Tiriki

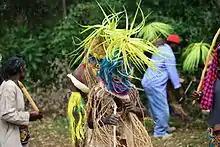
Tiriki mask

Tiriki clans include Vikhava, Valukhova, Vakhadiri, Vahaliero, Vajisinde, Vaumbo, Vashitsungu, Vamavi, Vamiluha, Valukhombe, Vadura, Vamayudu, Vamuli, Vasamia, Varimbuli, Vavuga, Vasaniaga, Vanyonji, Vamoiya, Vamasese, Vaguga, Turug'a(vamuruga mmluga) and Vasuba. ('Walking with Joel' - The Mwanzi Dynasty)) We also have the Bamahalia clan. and Vashivo clan as well